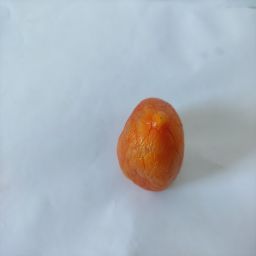
Crop: Tomato
Quality: Old